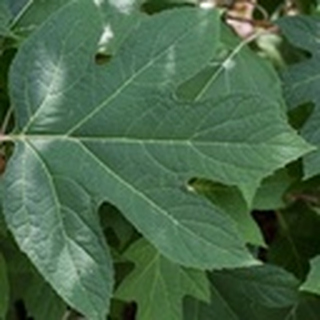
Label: healthy_cotton